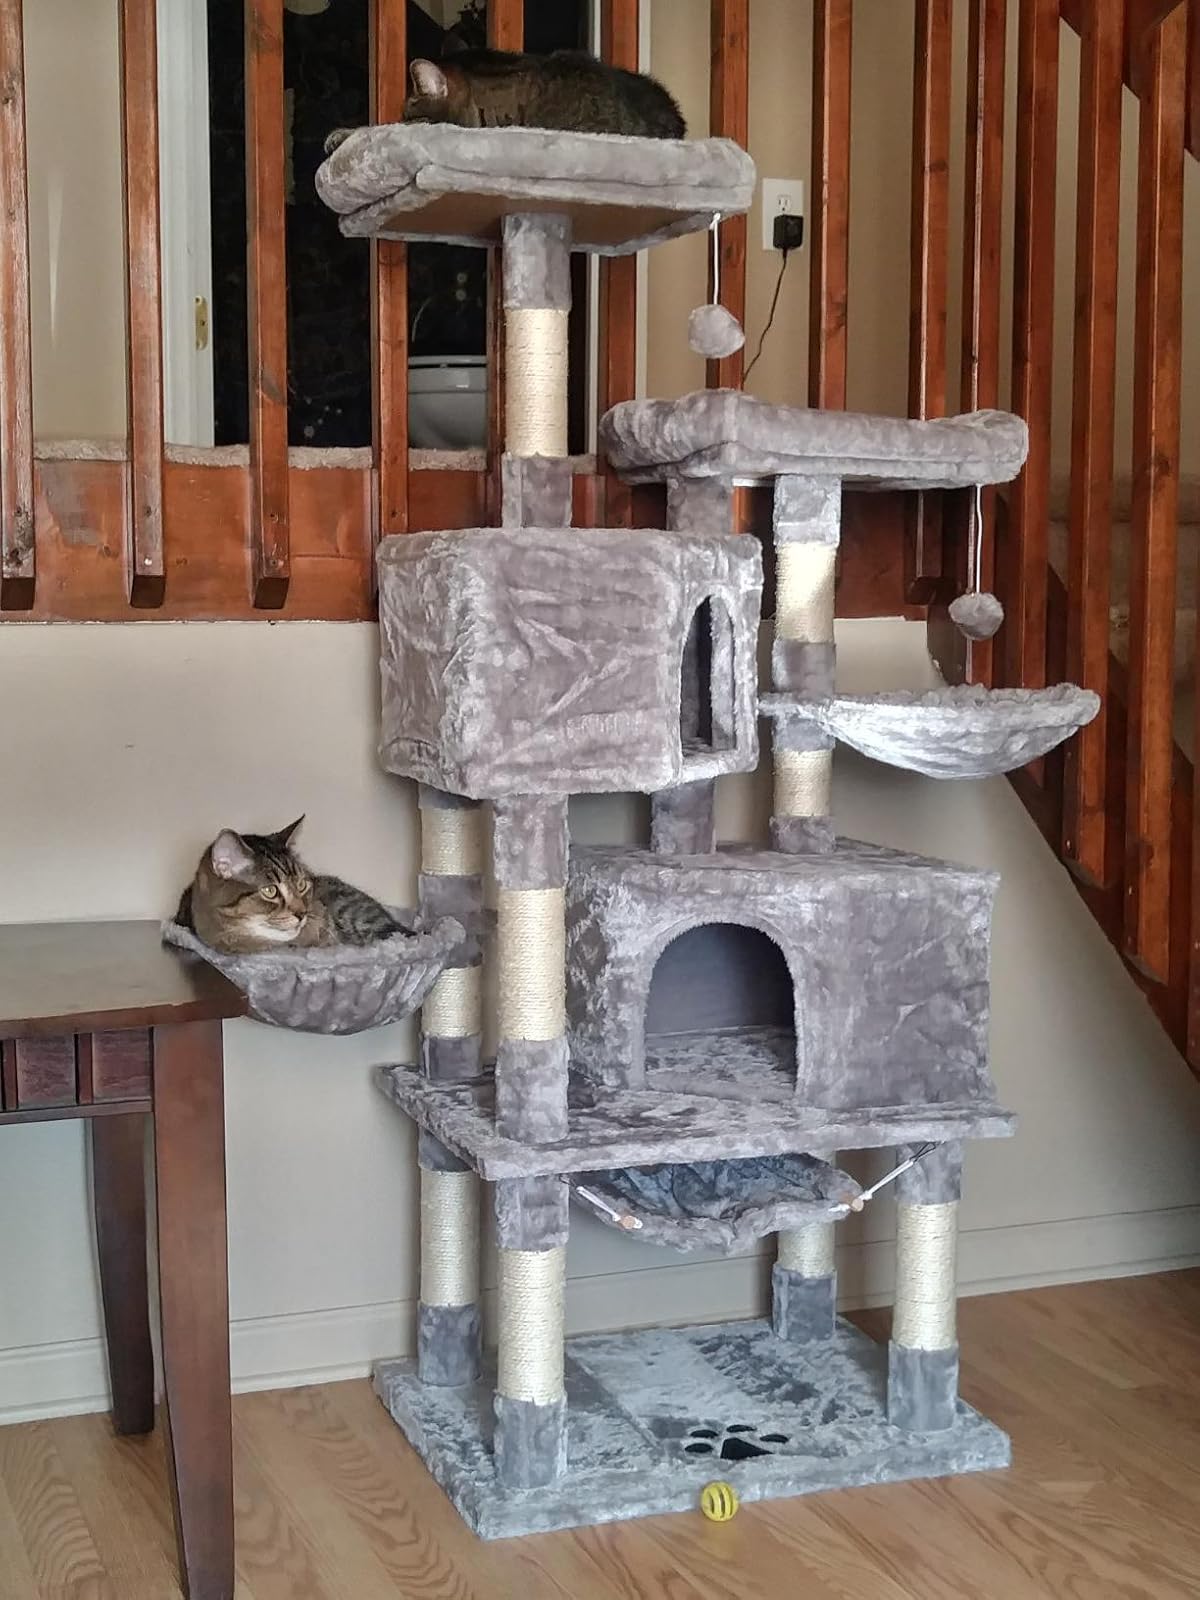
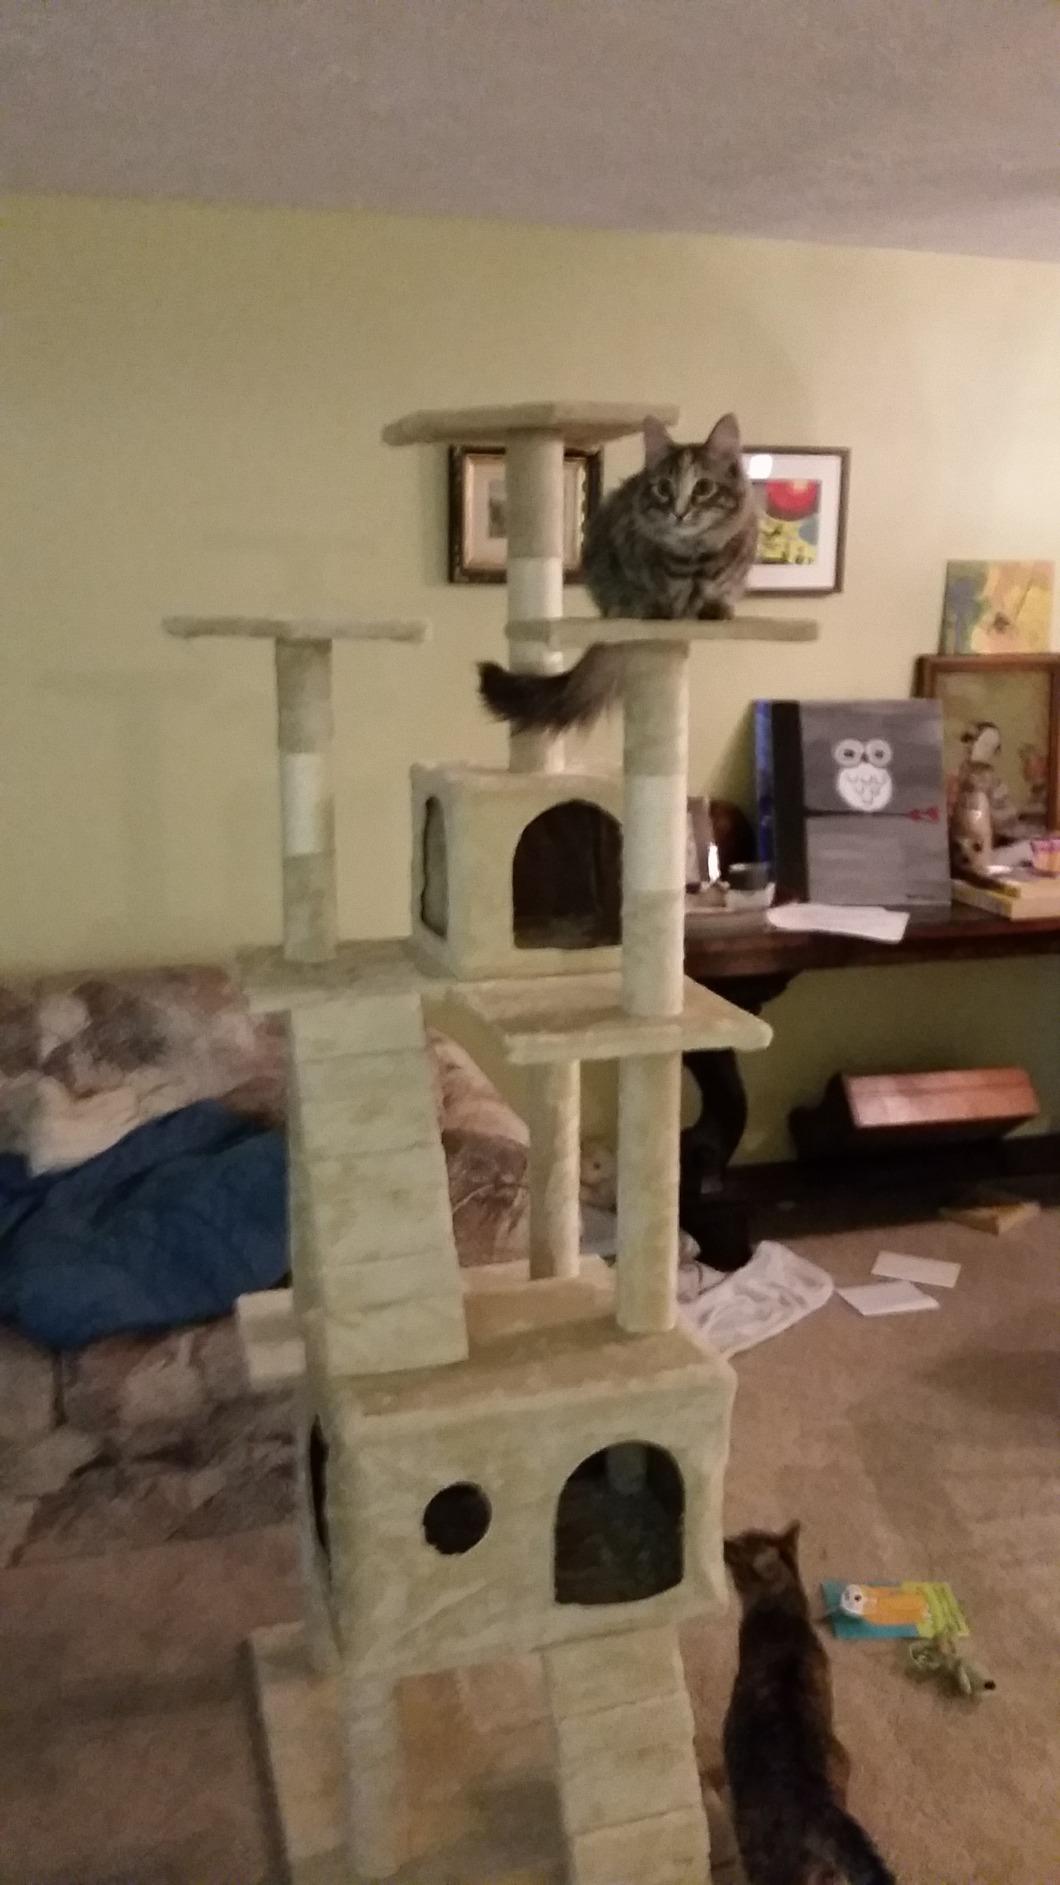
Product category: items_cat tree
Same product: no